Pictures at an Exhibition (Stokowski orchestration)

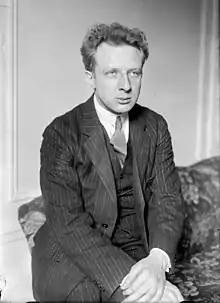
Leopold Stokowski, photographed by George Grantham Bain

Leopold Stokowski's orchestration of "Pictures at an Exhibition" by Modest Mussorgsky was completed in 1939 and premiered later that year, on 17 November, by the Philadelphia Orchestra.